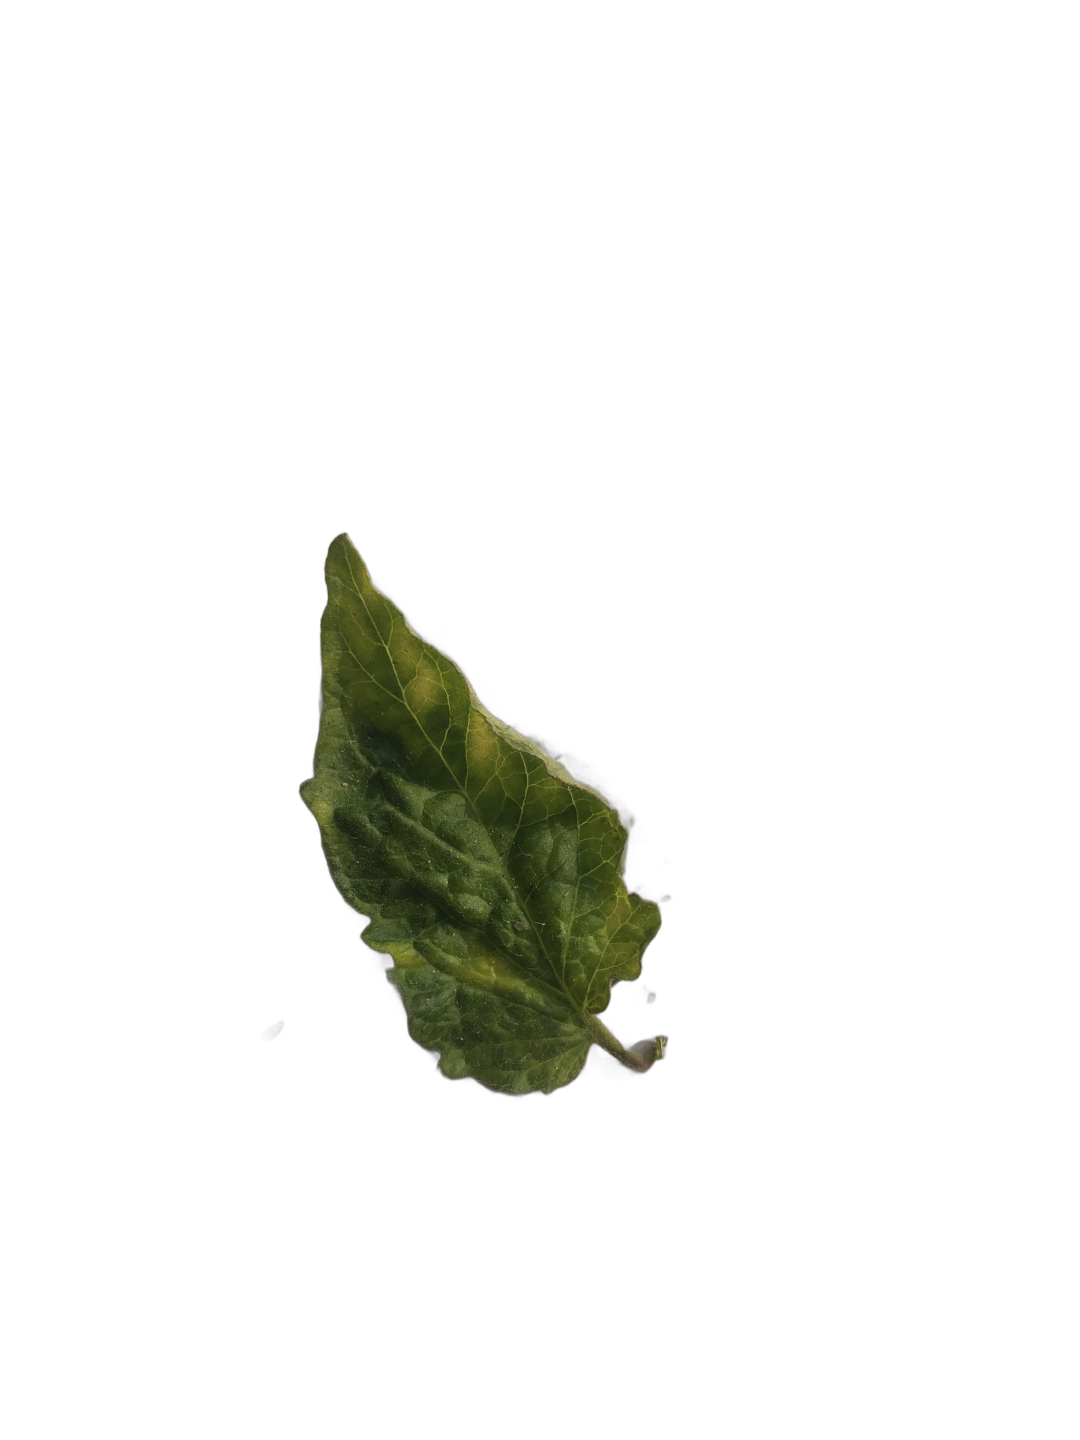
Crop: Tomato
Label: Spot